Marcel Gascoin

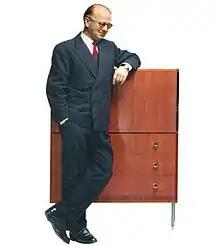
Gascoin in 1962

Marcel Gascoin (24 August 1907 – 29 October 1986) was a designer who specialized in modular storage units and sets of matching furniture. He played a major role in the emergence of French design after World War II (1939–1945). Several of Gascoin's apprentices went on to distinguished careers as designers in their own right.